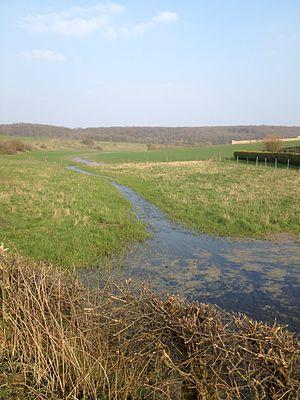
Sougères-en-Puisaye est une commune française située dans le département de l'Yonne en région Bourgogne-Franche-Comté ; malgré son toponyme, ses paysages semblent plutôt l'associer à la région naturelle de la Forterre.